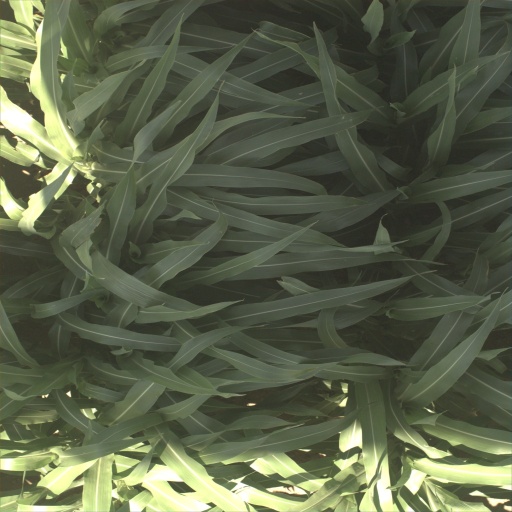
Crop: sorghum